DuBois, Pennsylvania

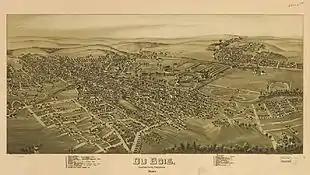
1895 bird's-eye view of DuBois

DuBois is located in northwestern Clearfield County at (41.120304, -78.761962). It is surrounded by Sandy Township. It is bordered to the southwest by the community of Sandy and to the southeast by the community of Oklahoma.